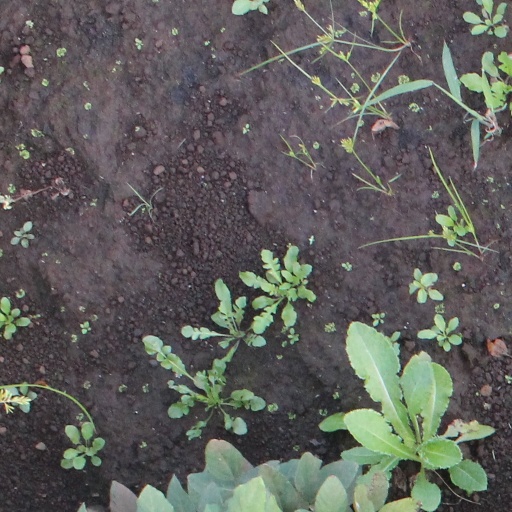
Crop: soybean